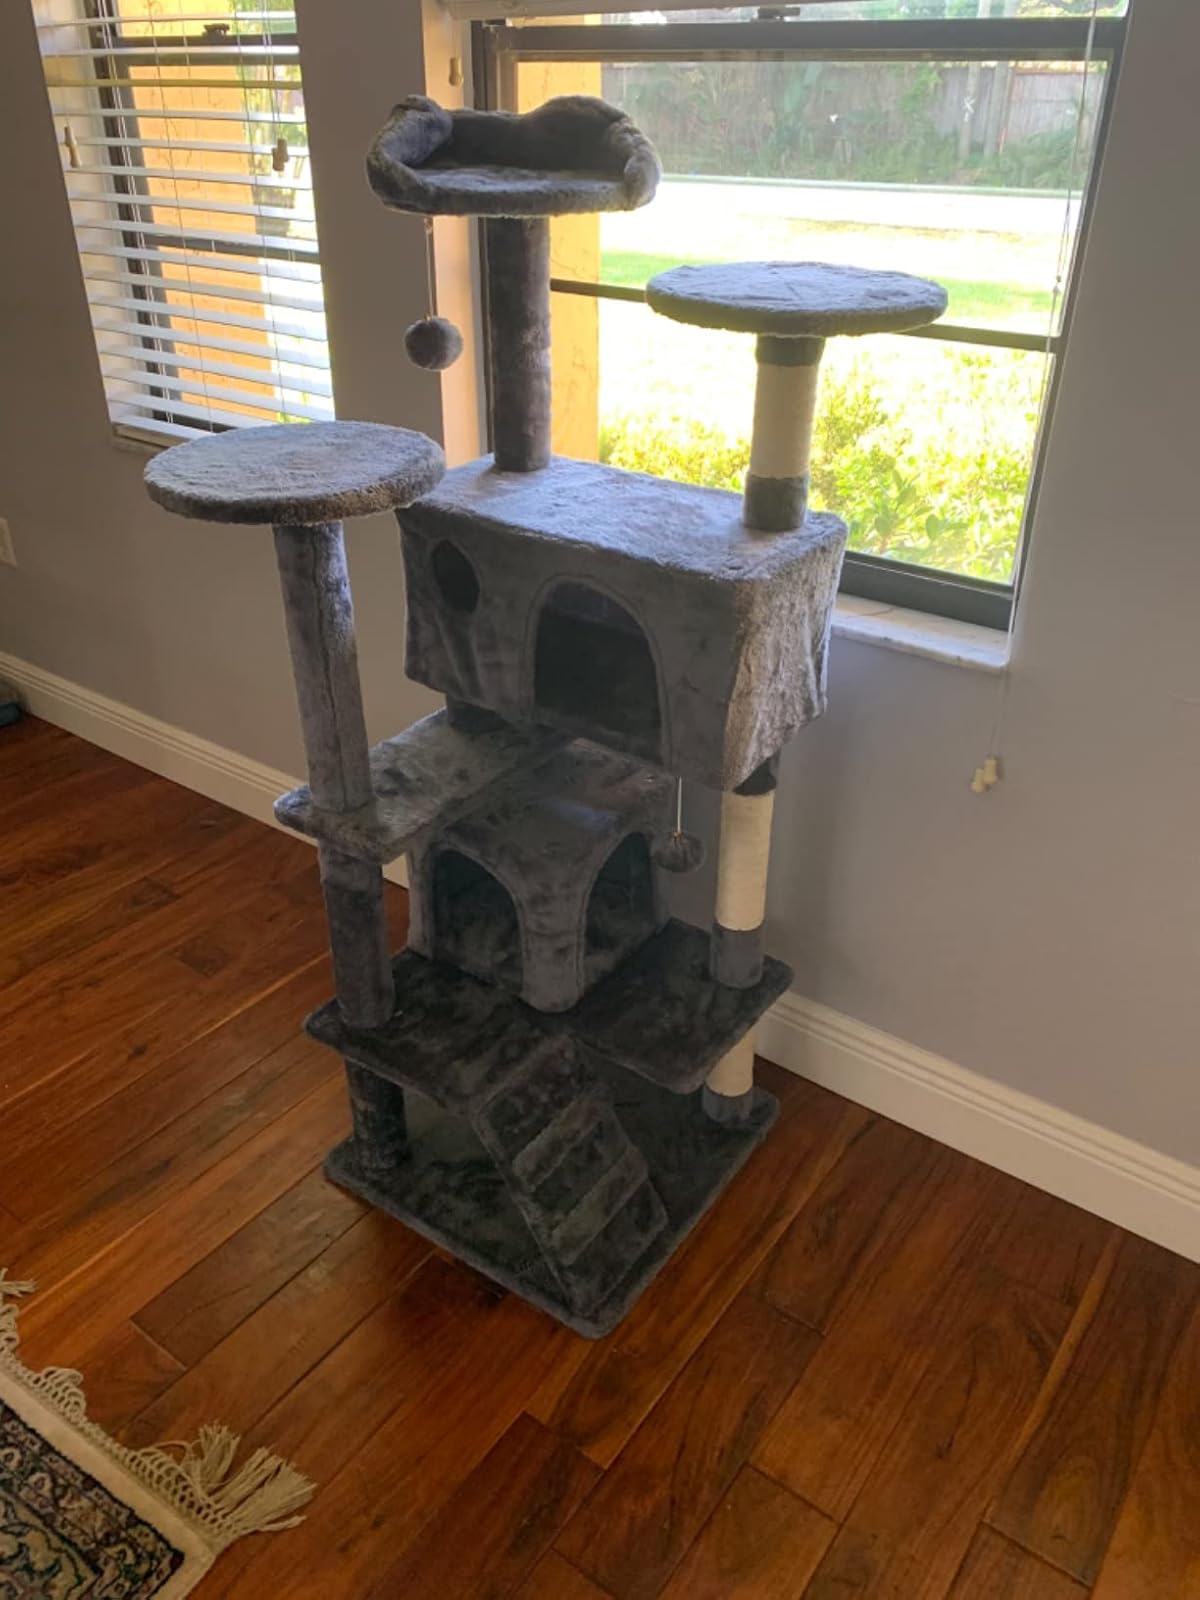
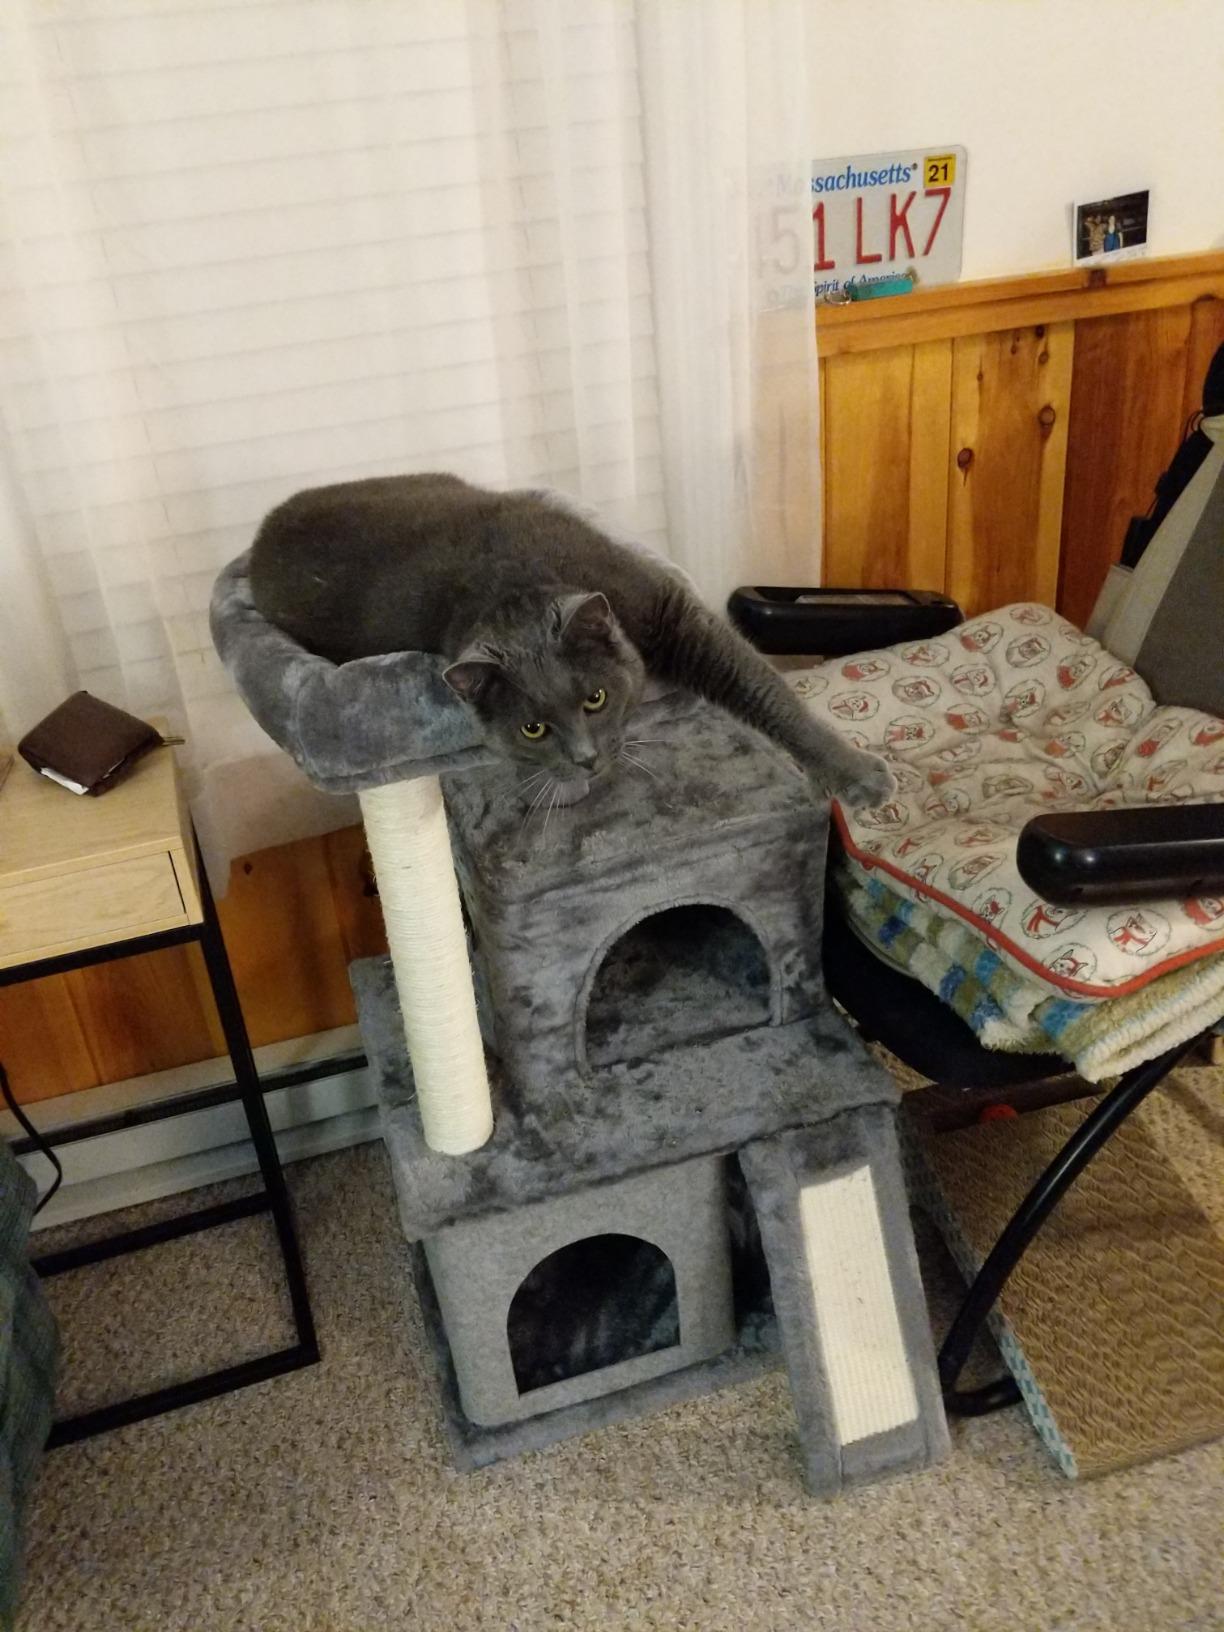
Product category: items_cat tree
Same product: no